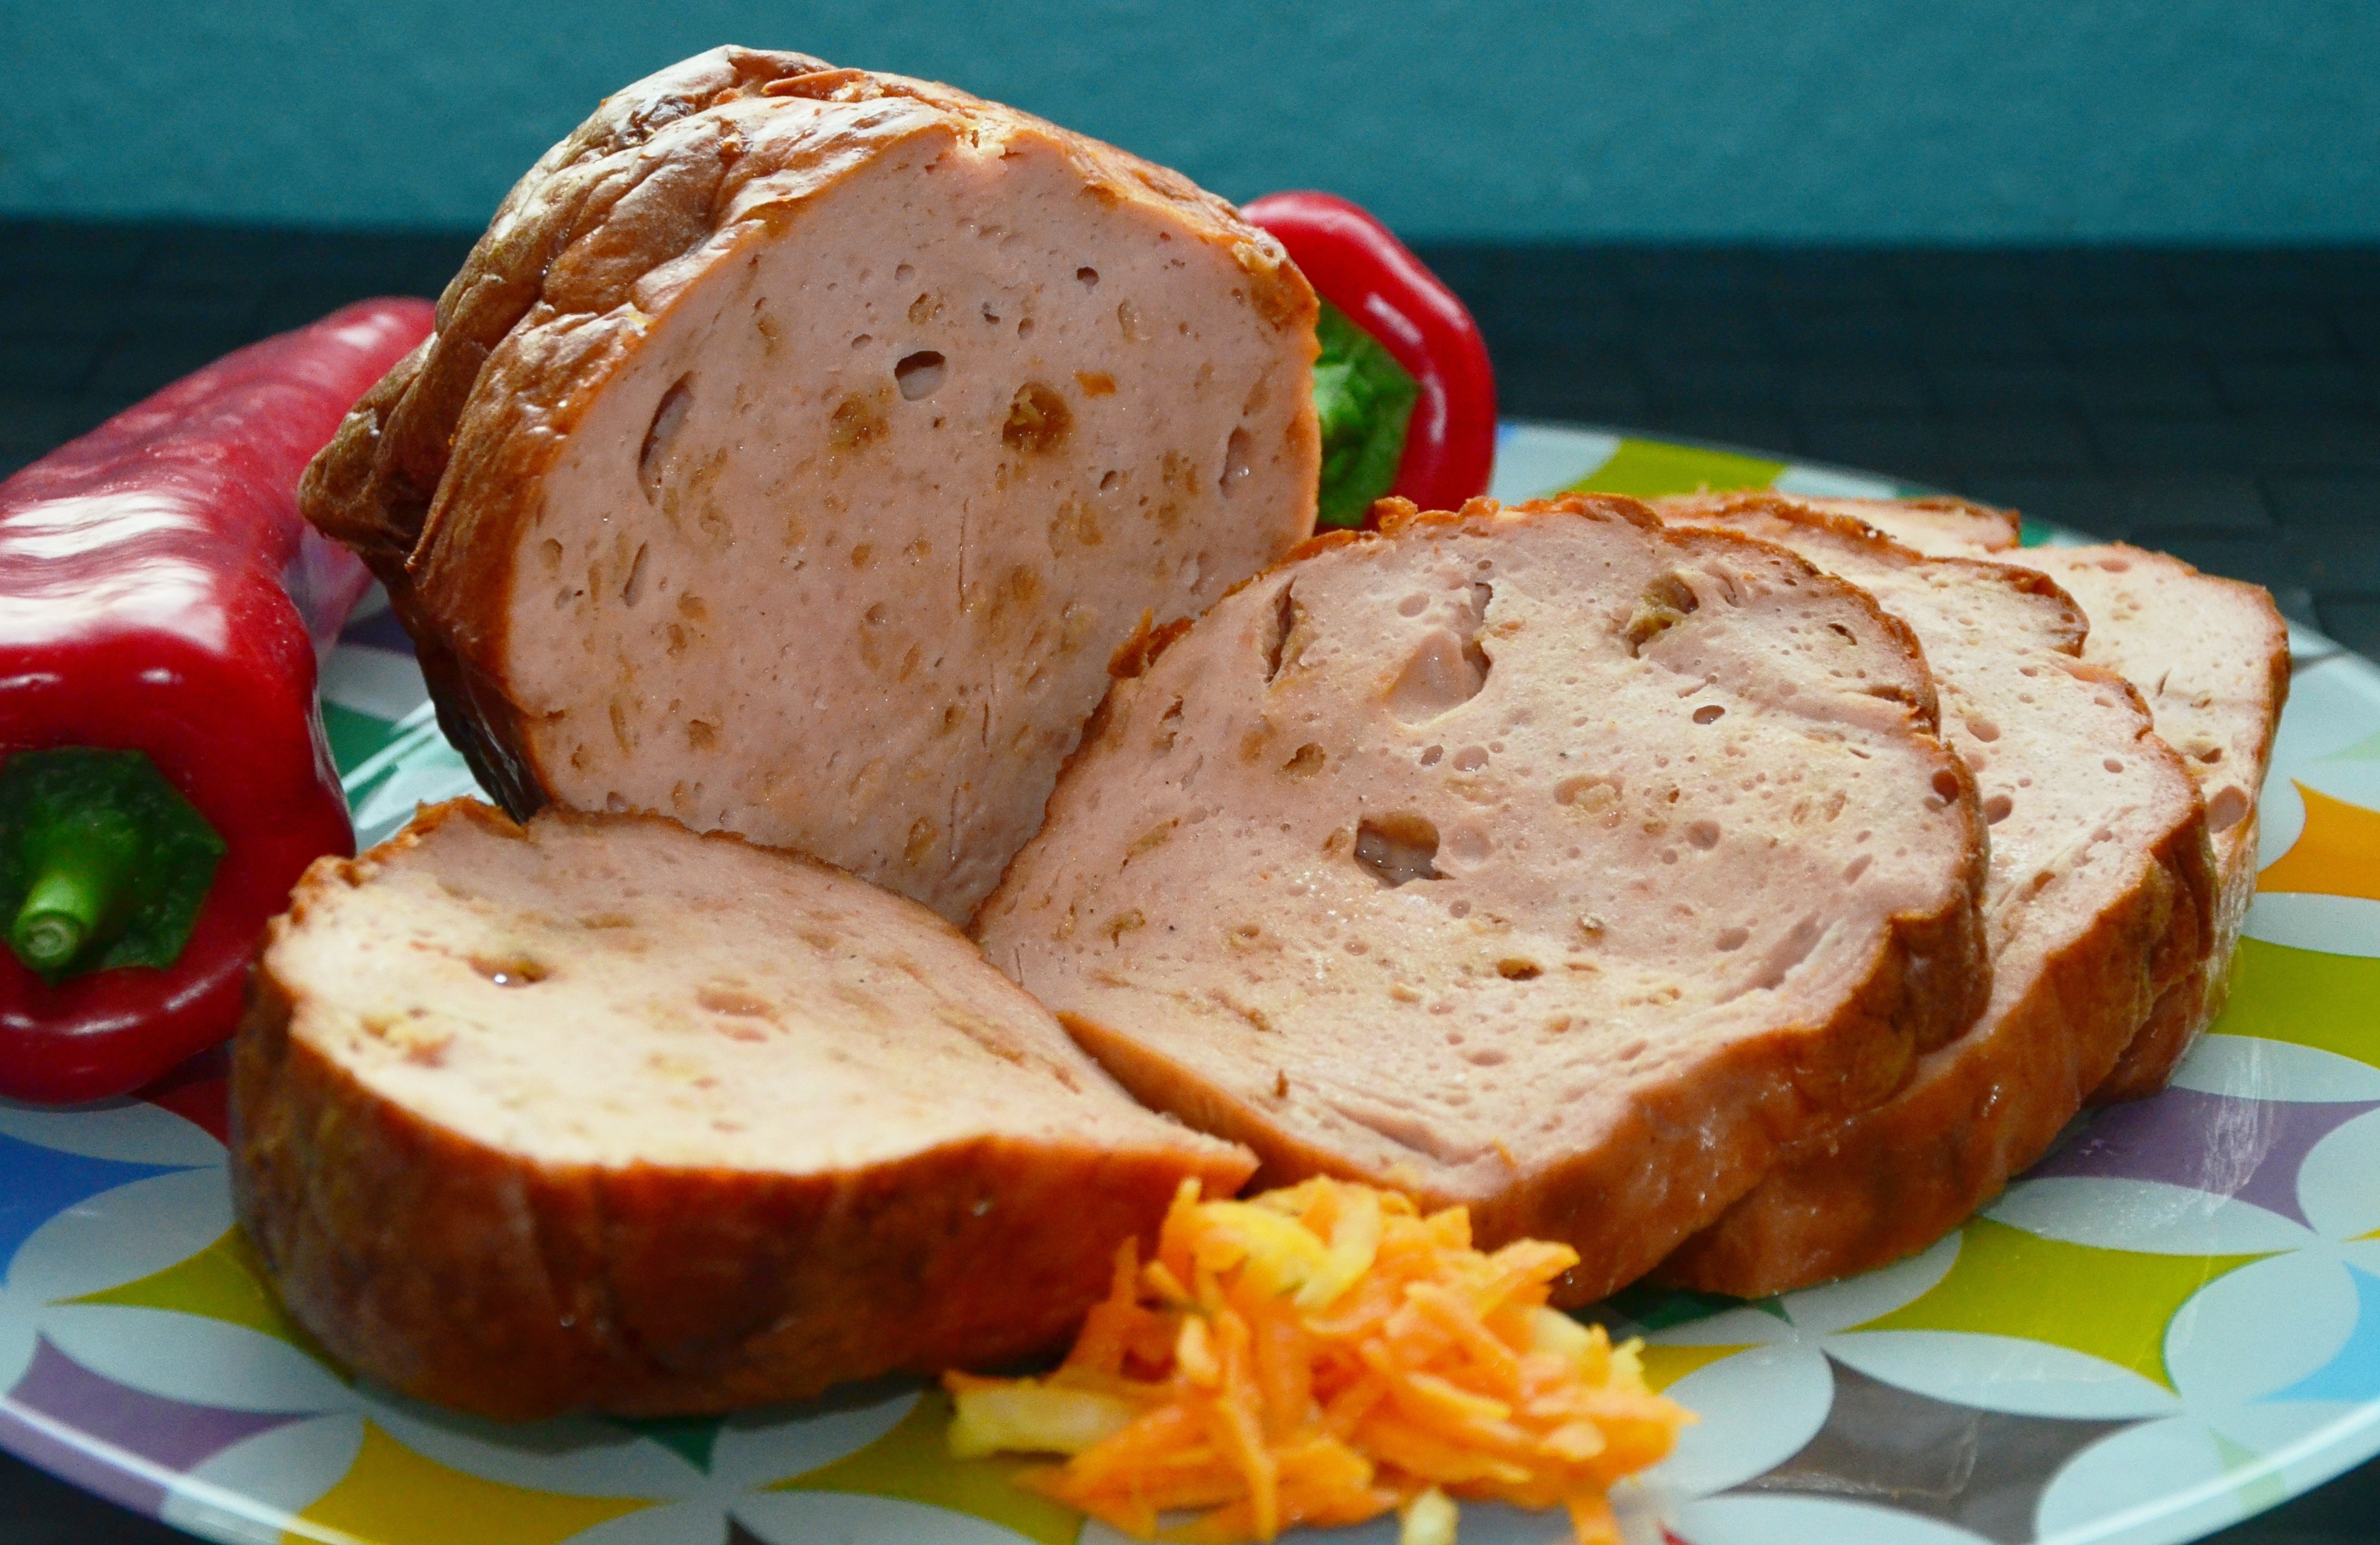
dish, meal, food, produce, breakfast, eat, meat, lunch, pork, cuisine, baked, tasty, roasting, ham, meatloaf, beef tenderloin, liver cheese, pizza meat cheese, roast beef, animal source foods, beef wellington, kielbasa